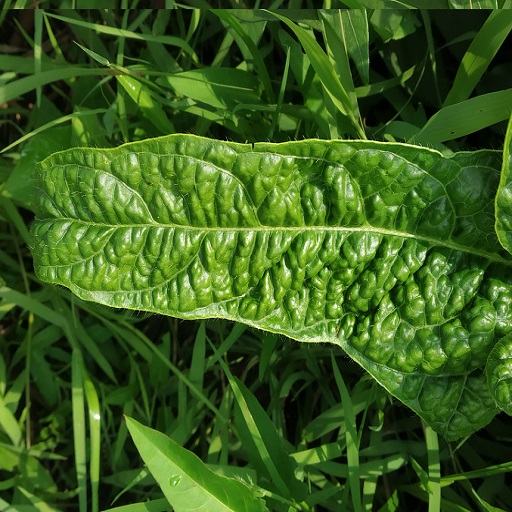
Label: Leaf Crinckle